Mebyon Kernow

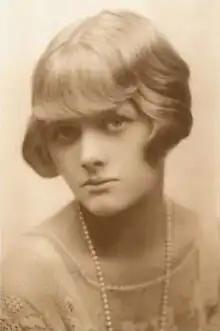
Daphne du Maurier, perhaps the best known supporter of Mebyon Kernow.

Throughout the 1950s and 1960s, MK was in essence a small political pressure group rather than a true political party, with members being able to join other political parties as well. In February 1960, Beer was succeeded by Robert Dunstone as Chairman of MK. By March 1962, the party had seventy members, of which thirty were attending the party's infrequent meetings.